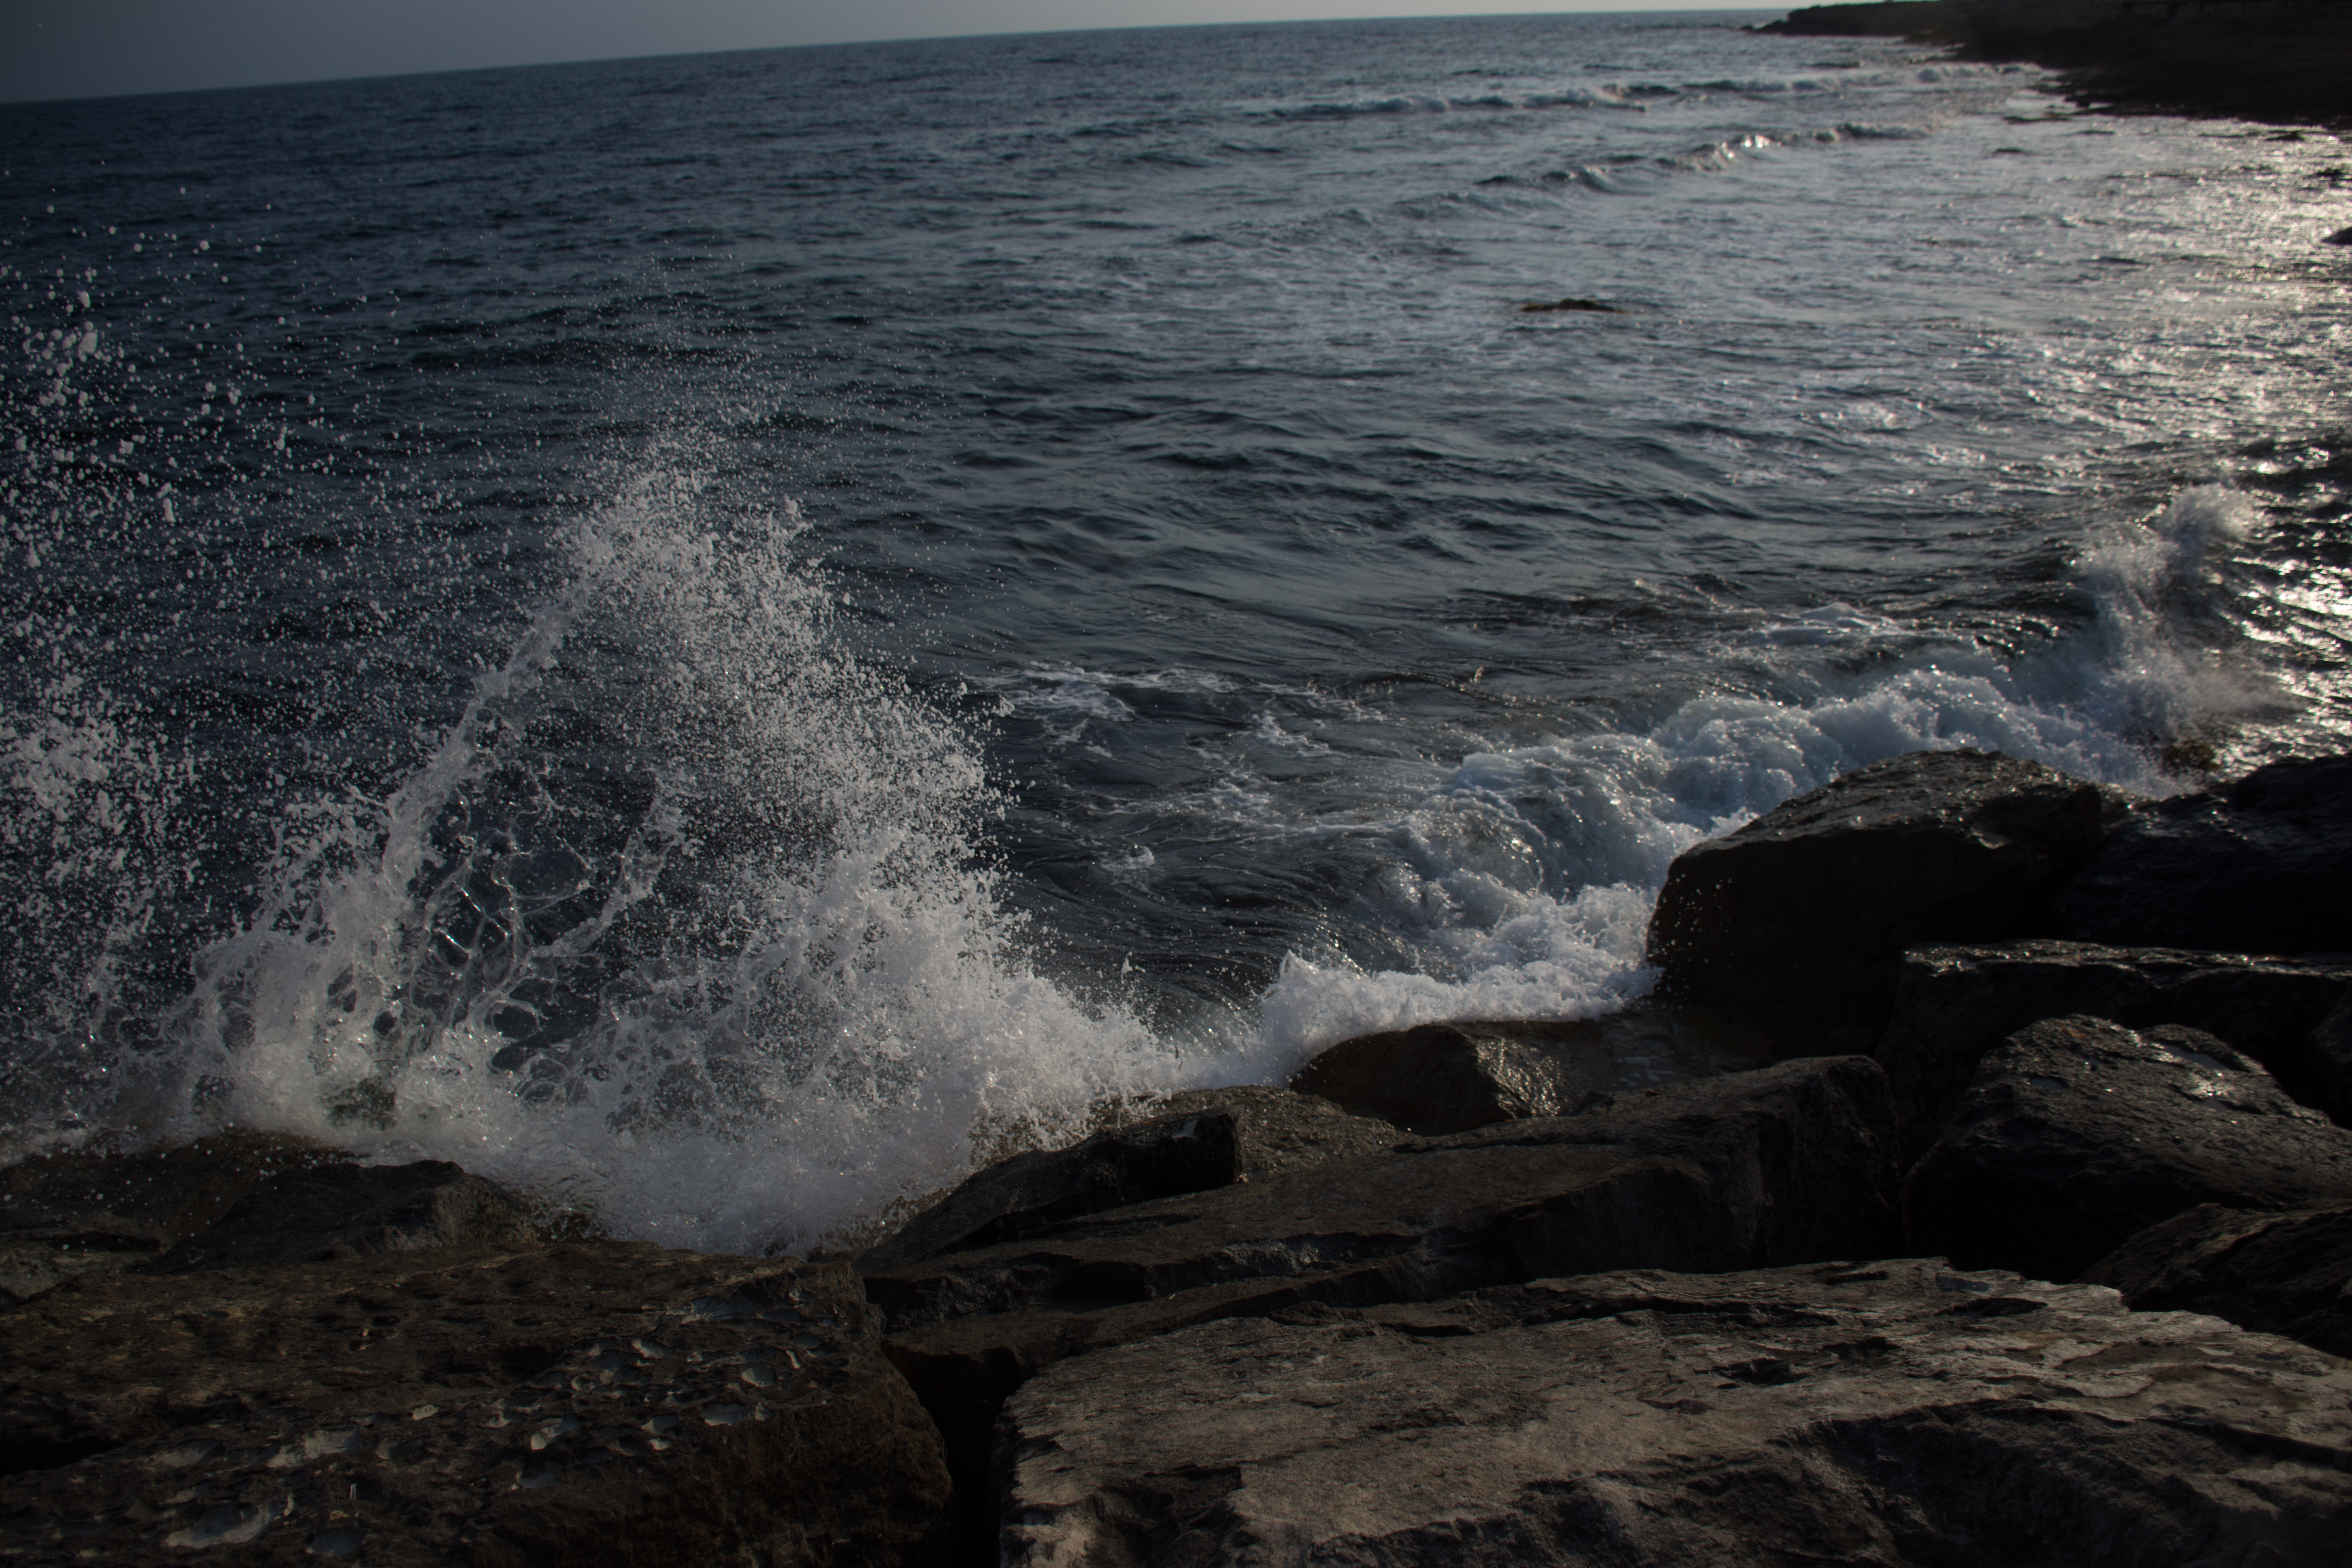
paphos, cyprus, coastline, rocks, blizzard, waves, sea, sunset, walk, birds, fence, tower, lighthouse, water, body of water, ocean, wave, shore, sky, coast, coastal and oceanic landforms, wind wave, rock, horizon, cliff